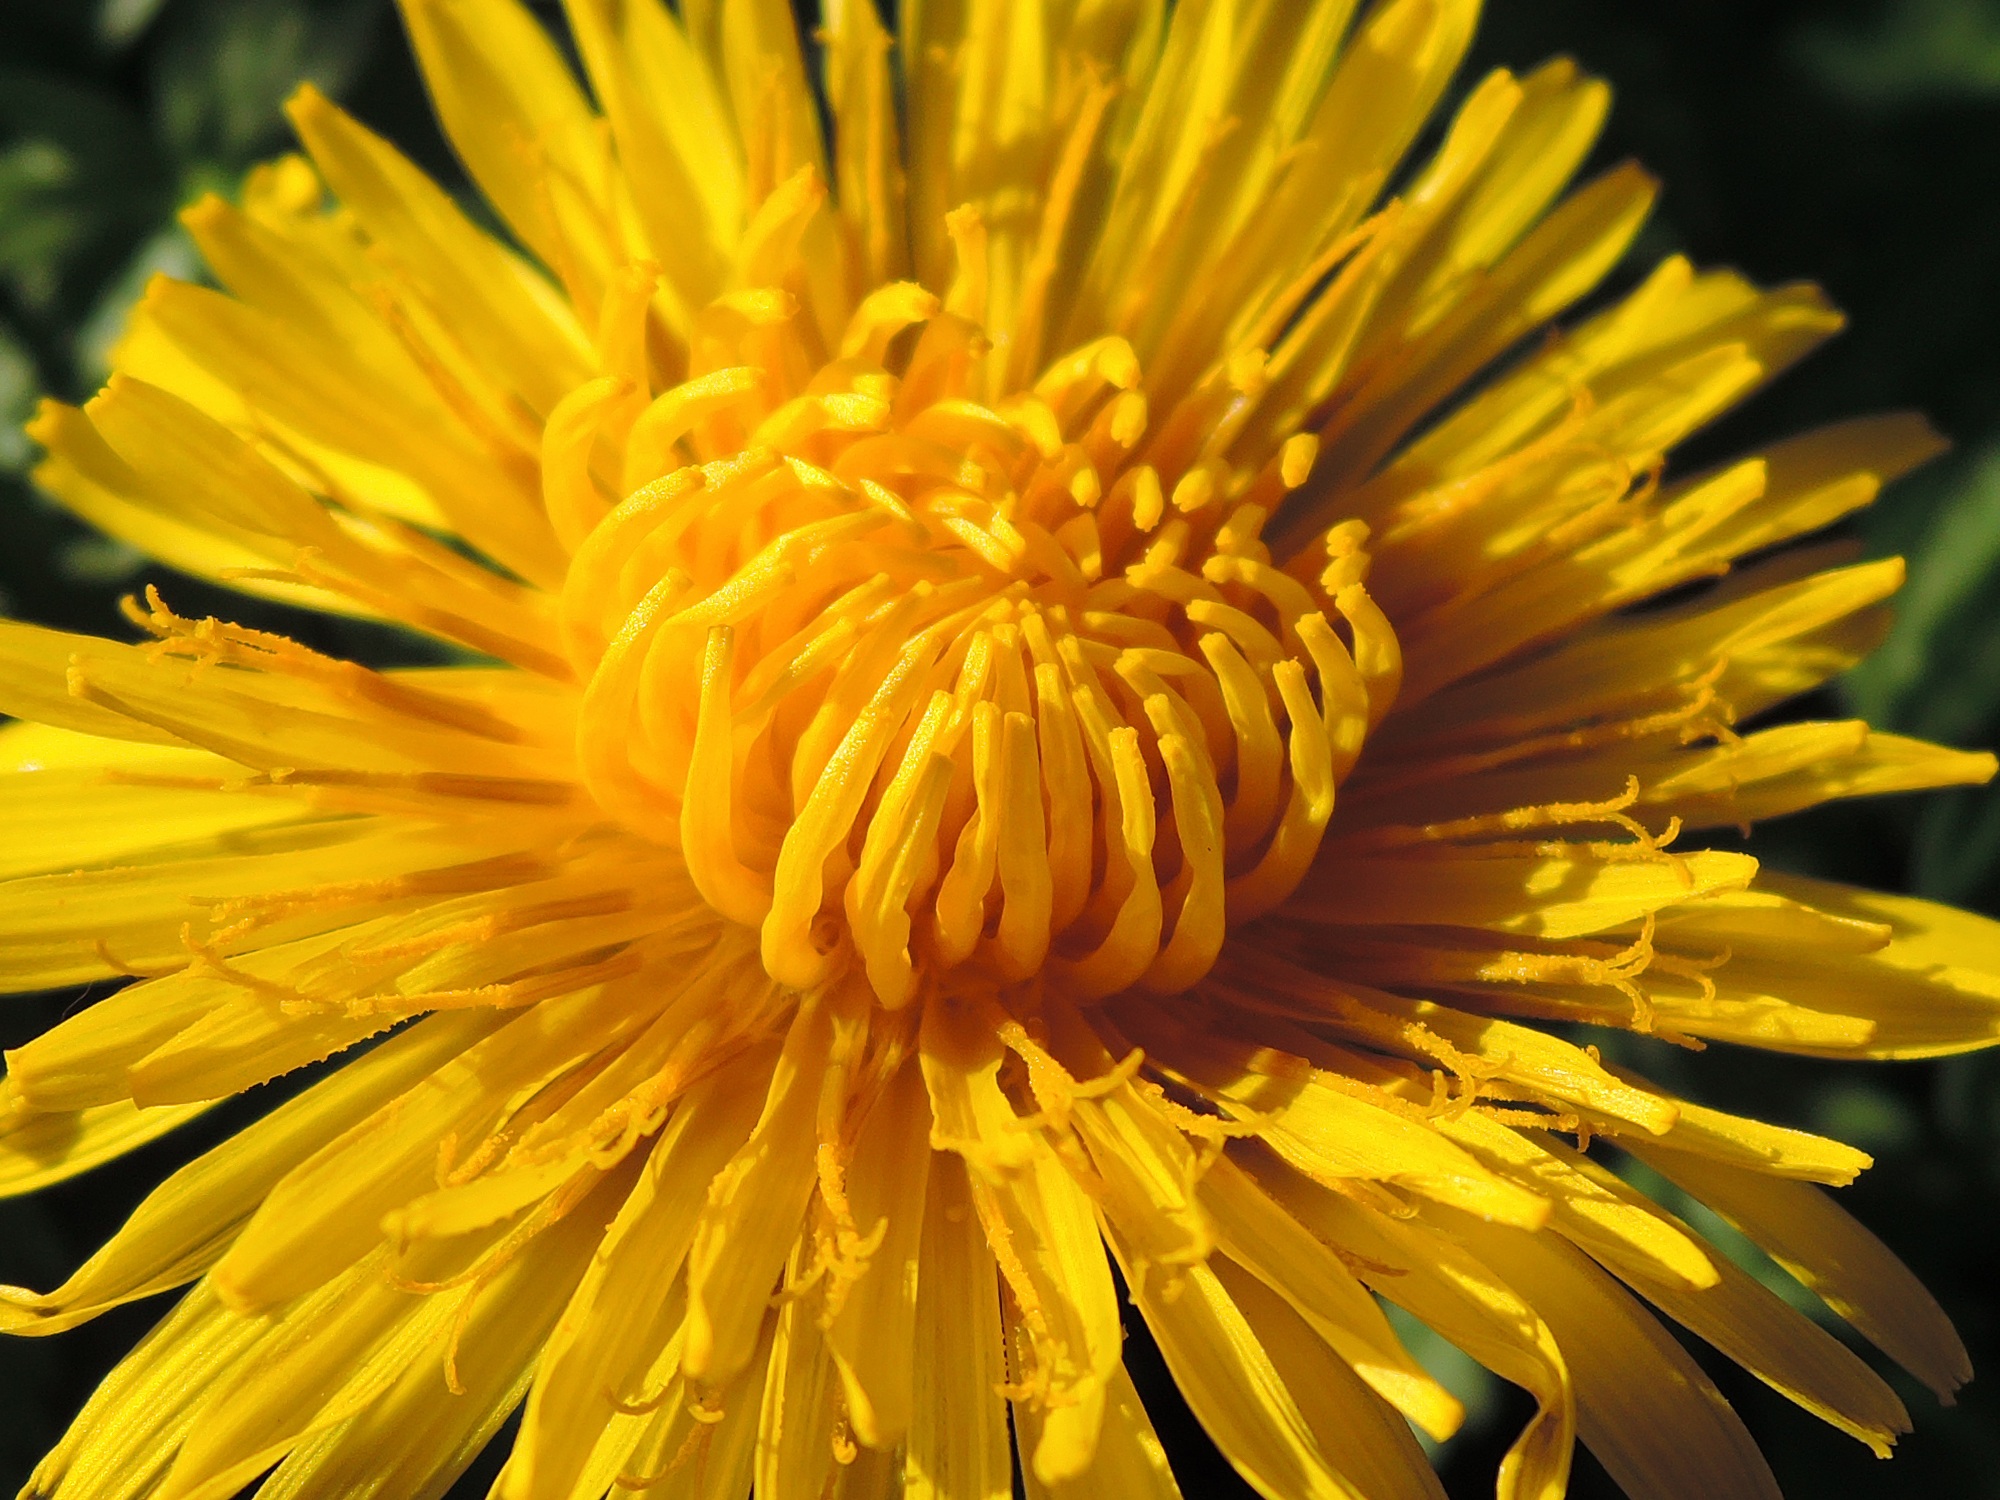
plant, flower, petal, spring, macro, yellow, flora, close up, macro photography, flowering plant, daisy family, annual plant, plant stem, land plant